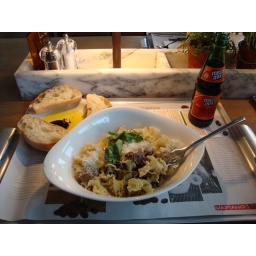
A quick meal at Vapiano, a pizza and pasta bar in Leipzig. Notice the homemade pasta &amp;amp; sauce!